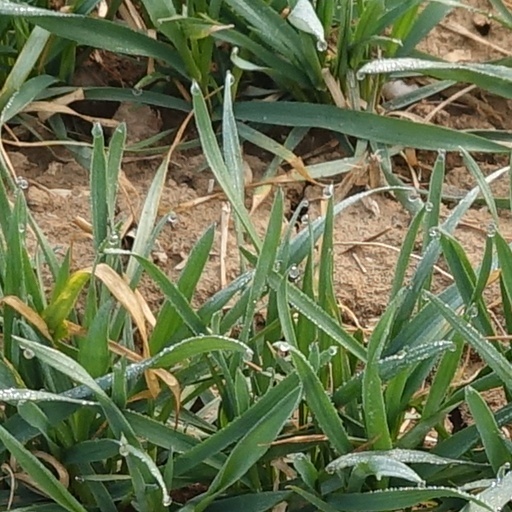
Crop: wheat